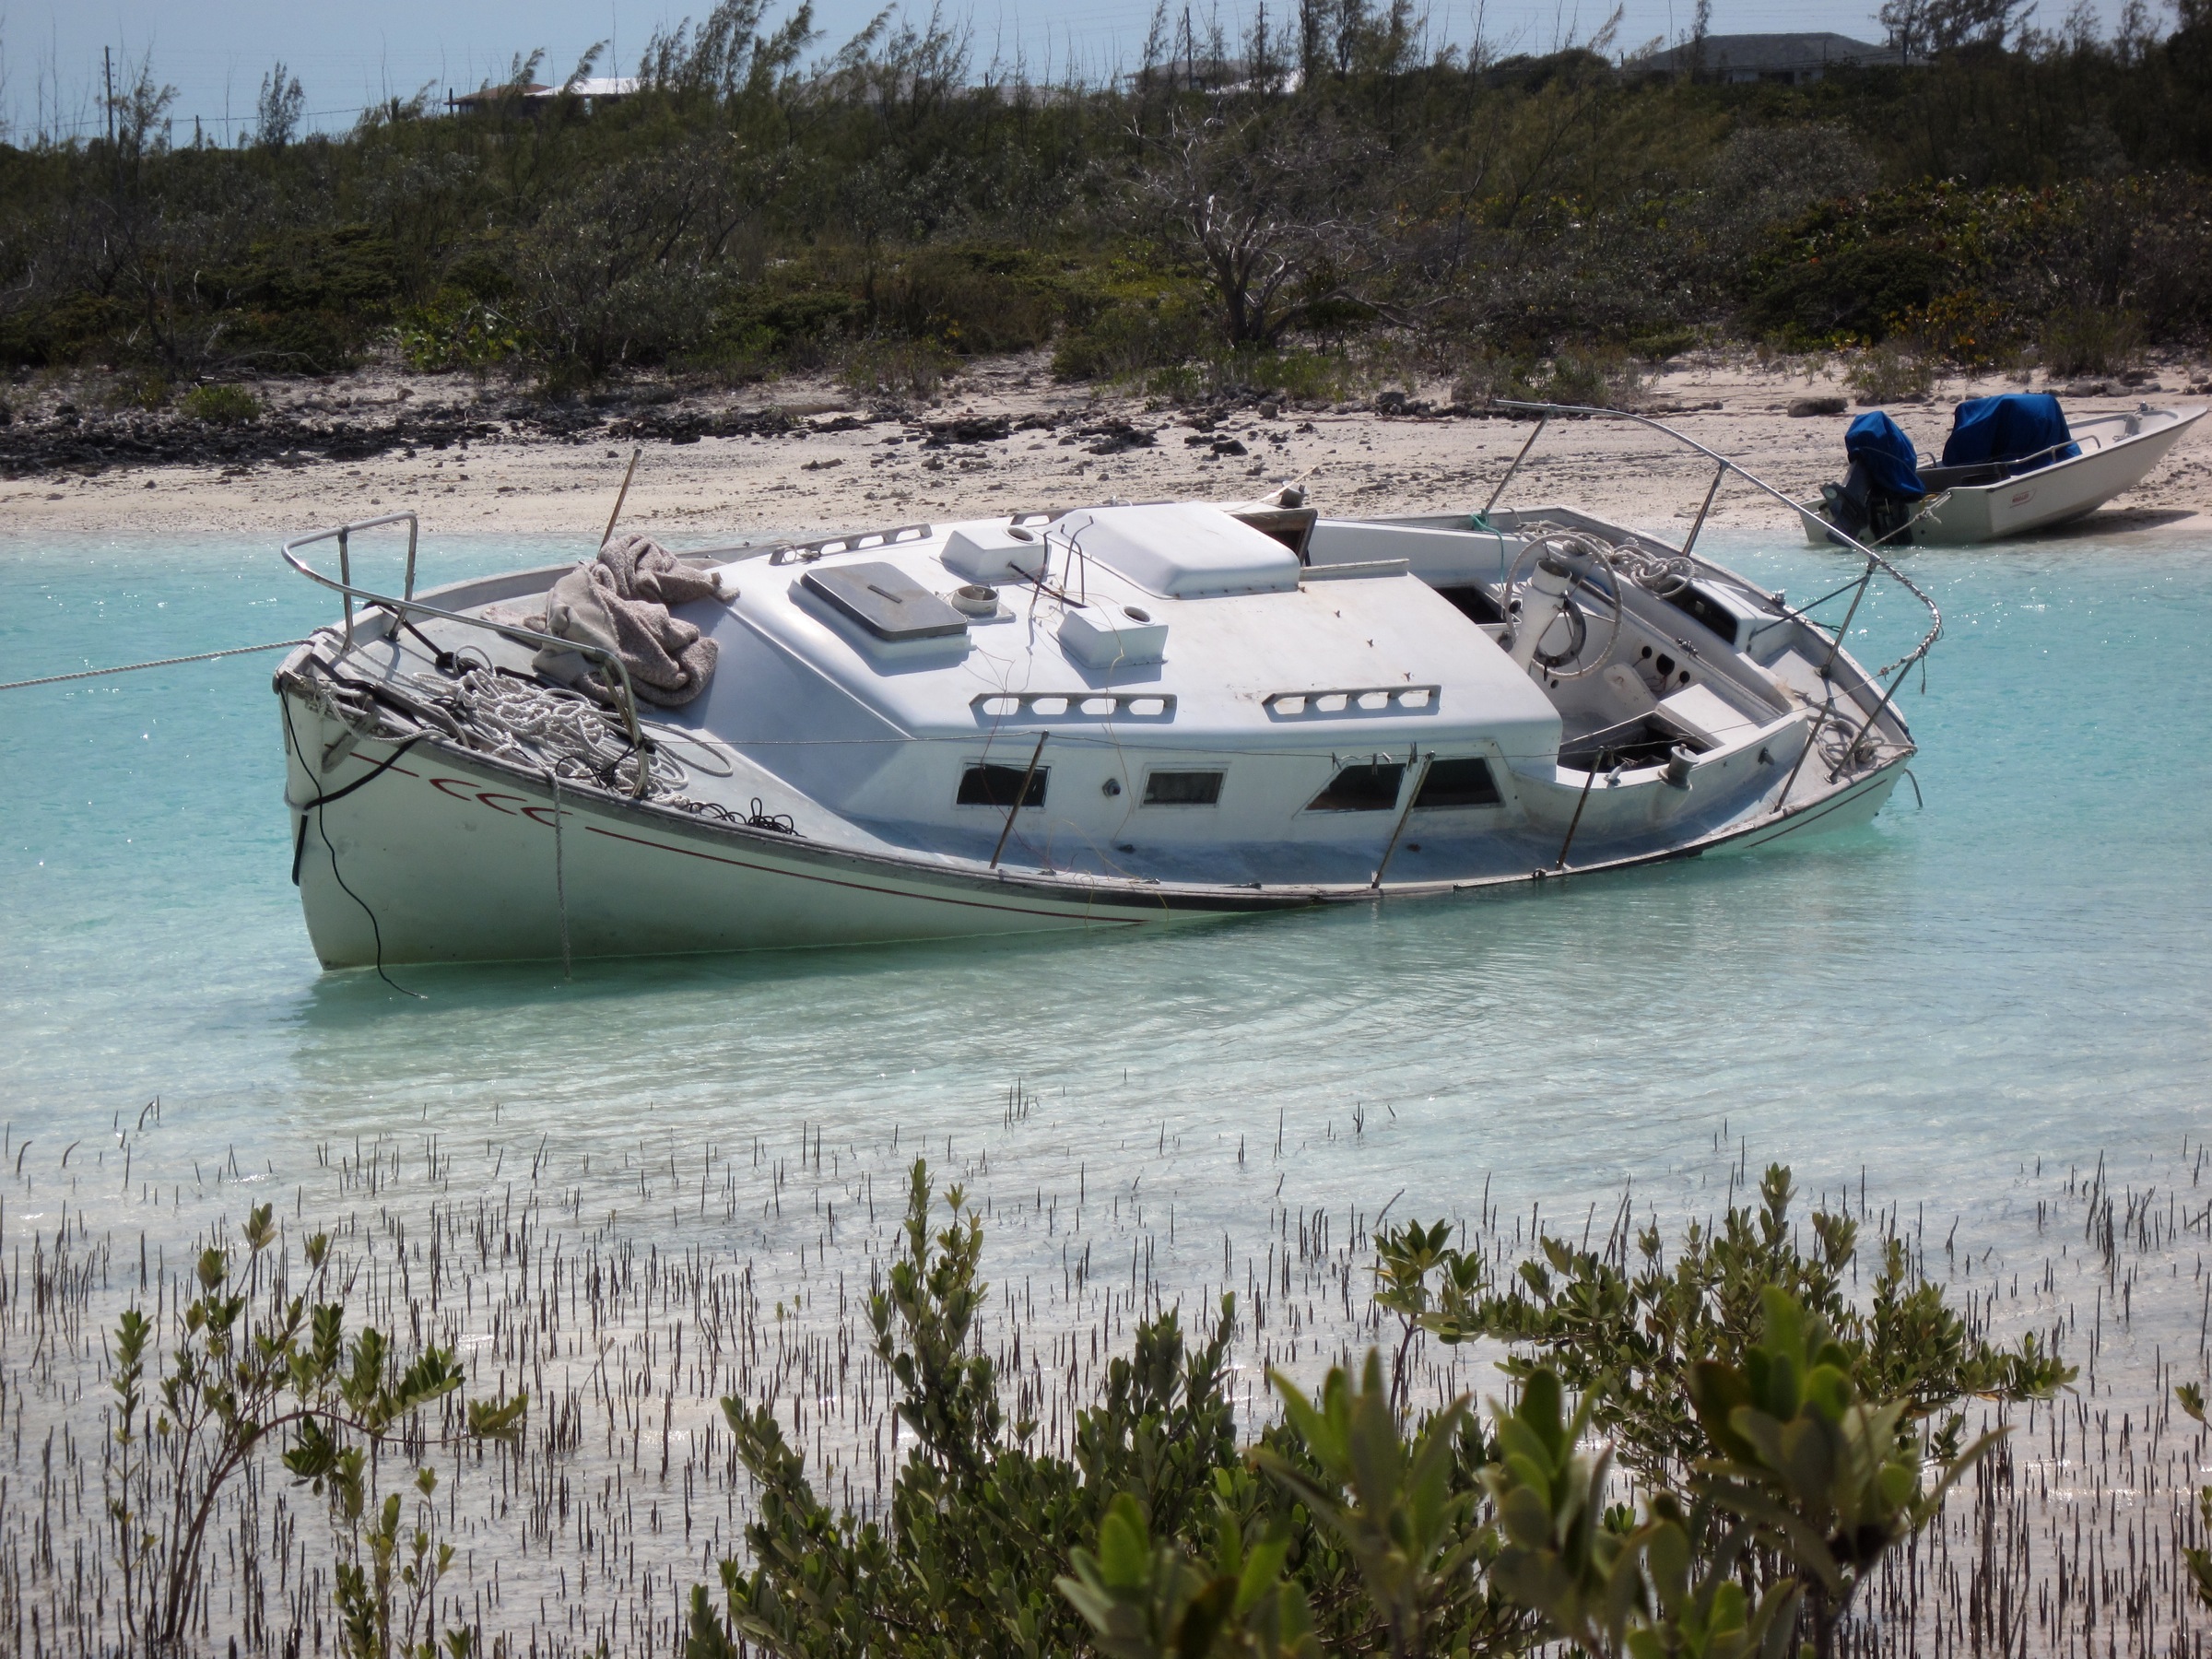
sea, boat, ship, vehicle, yacht, bay, motorboat, bahamas, watercraft, ecosystem, passenger ship, watercraft rowing